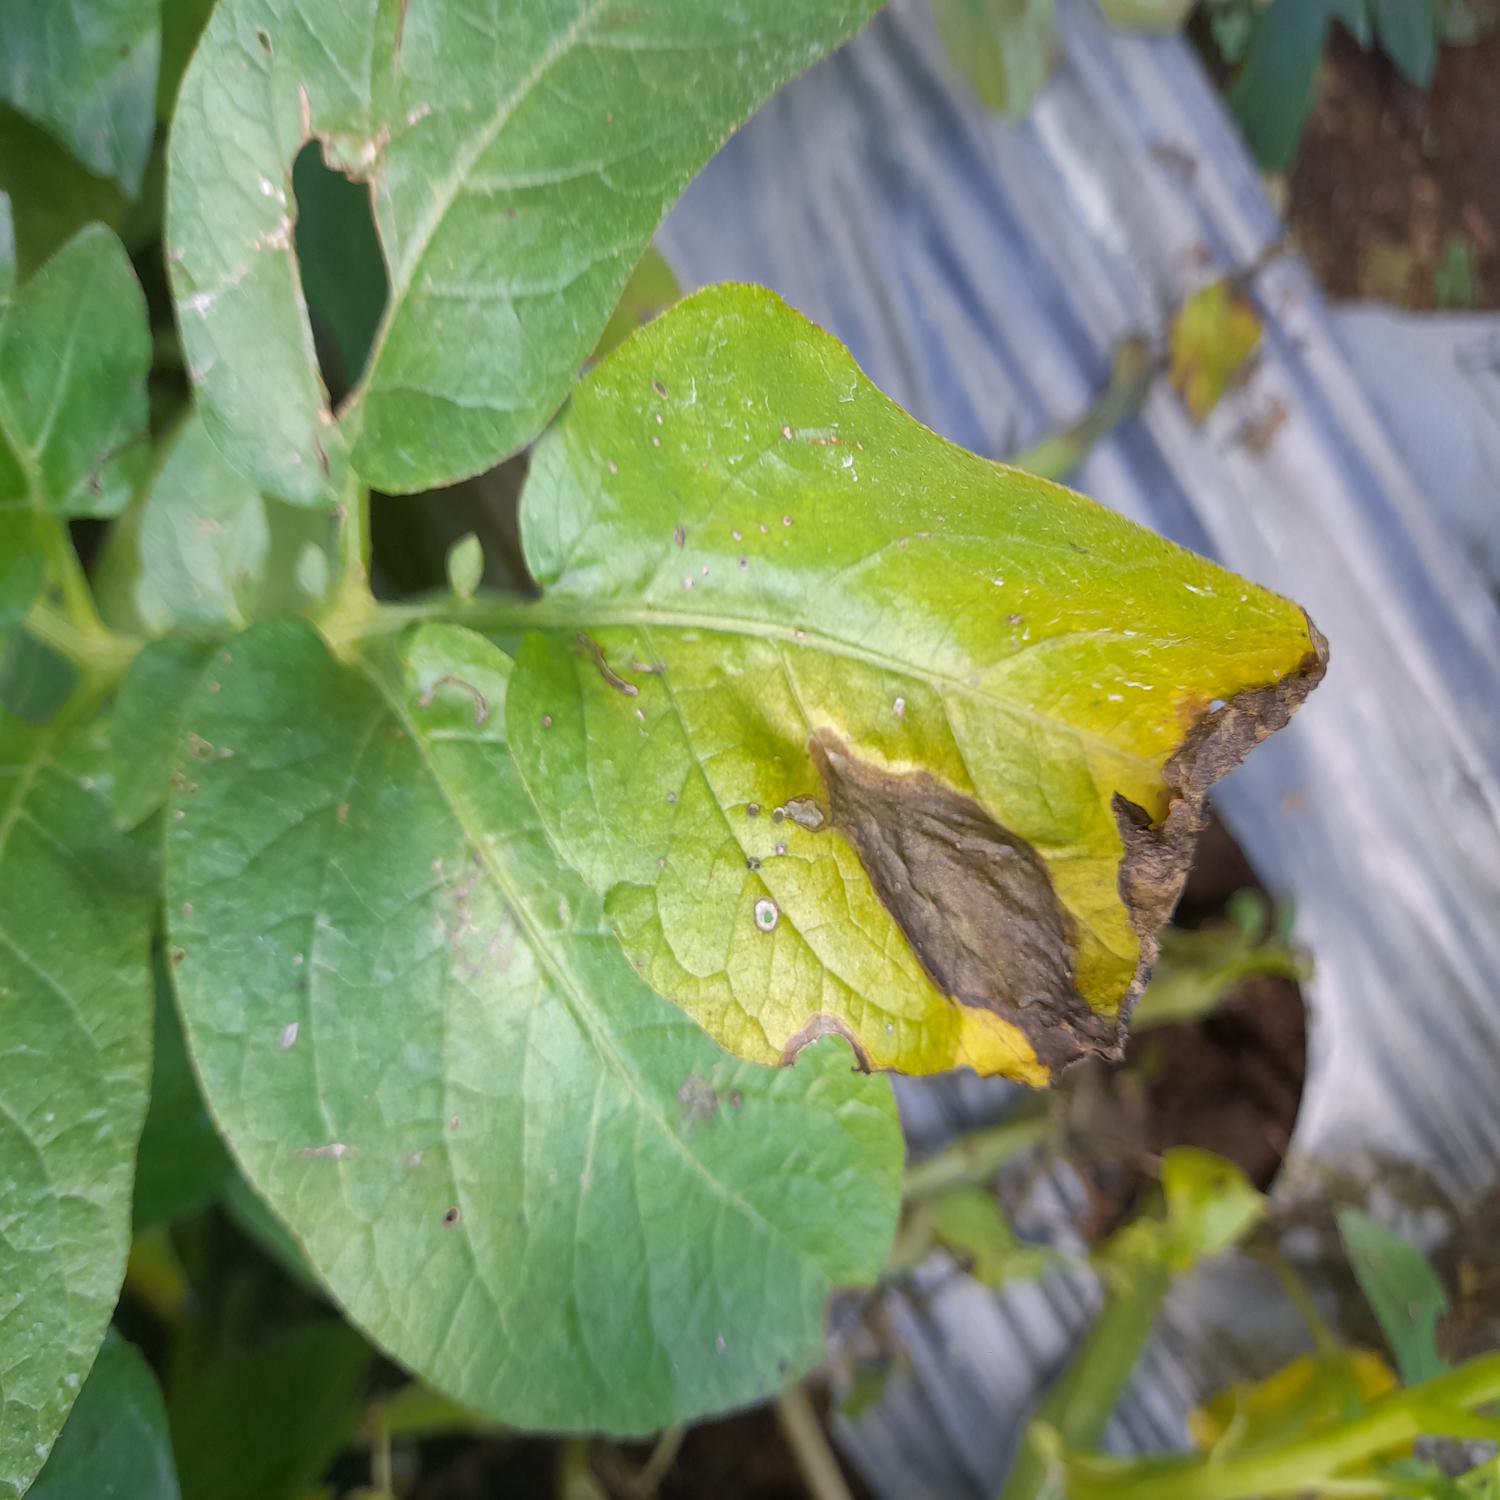
Label: Phytopthora